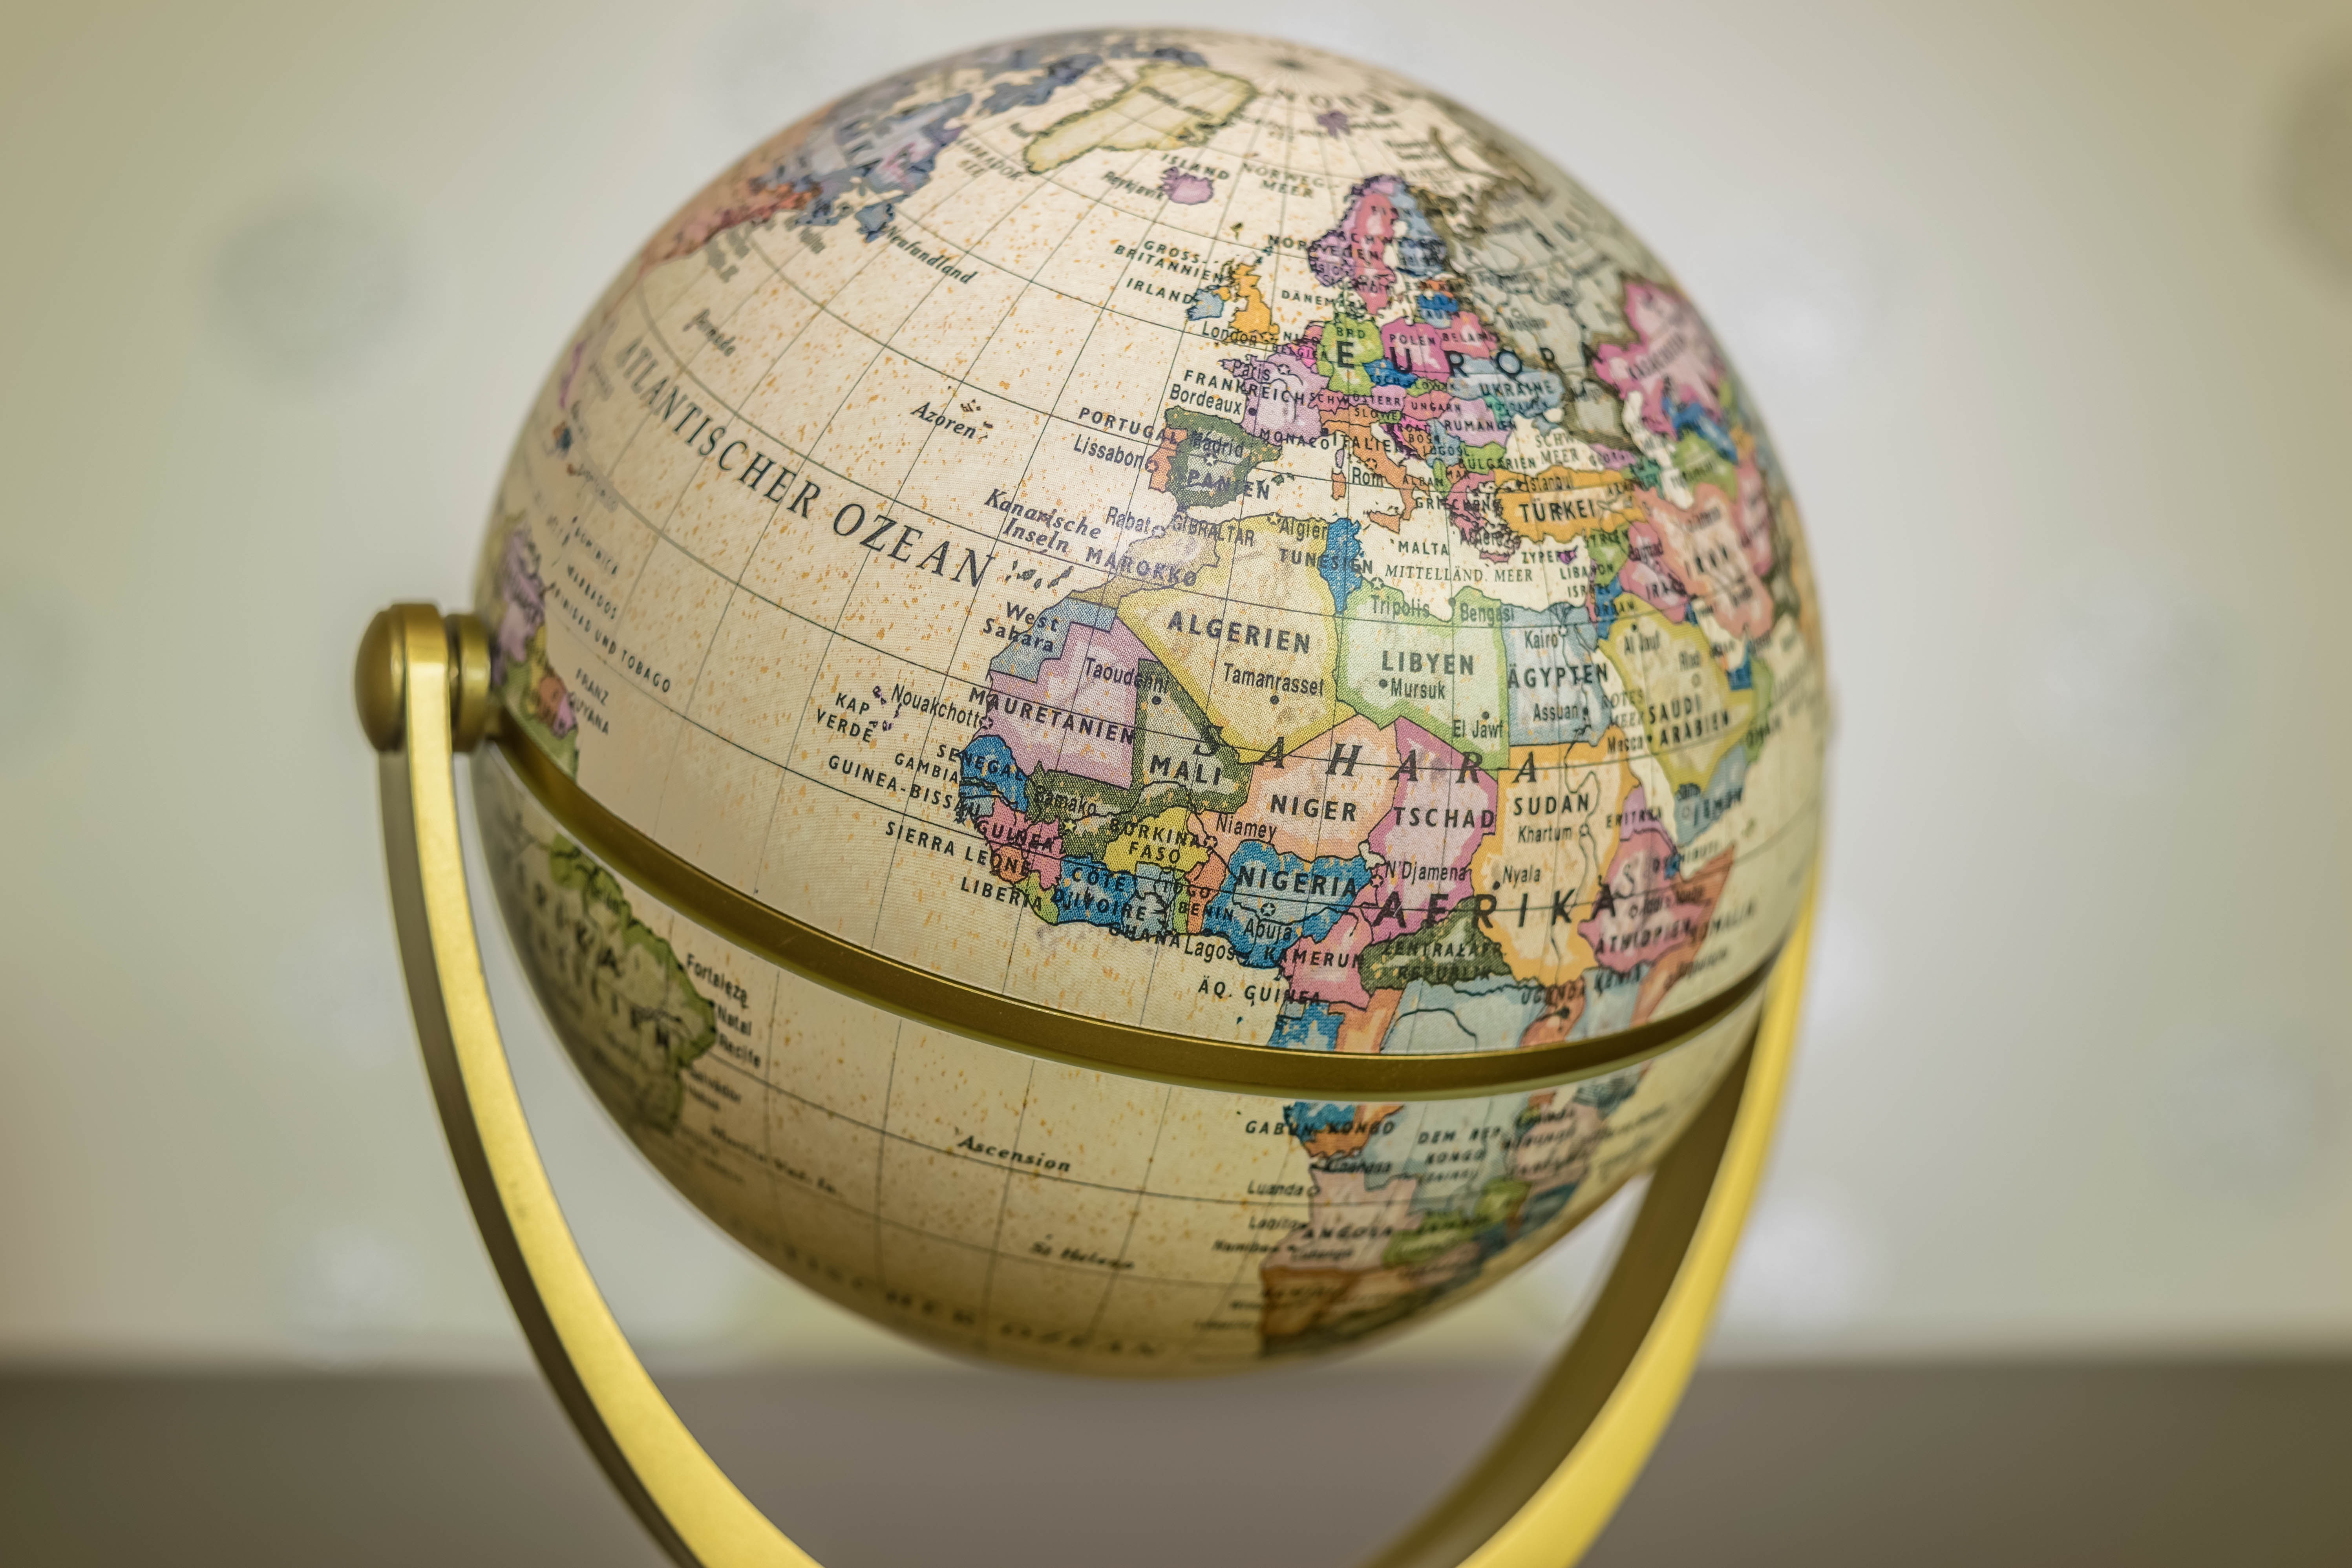
map, circle, globe, world, earth, sphere, planet, shape, global, map of the world